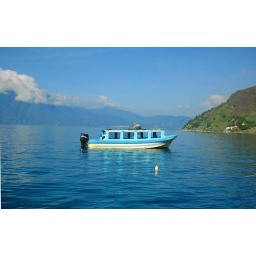
this is a water taxi at lake Atitlan, Guatemala. it was a lake surrounded by three volcanoes